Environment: real
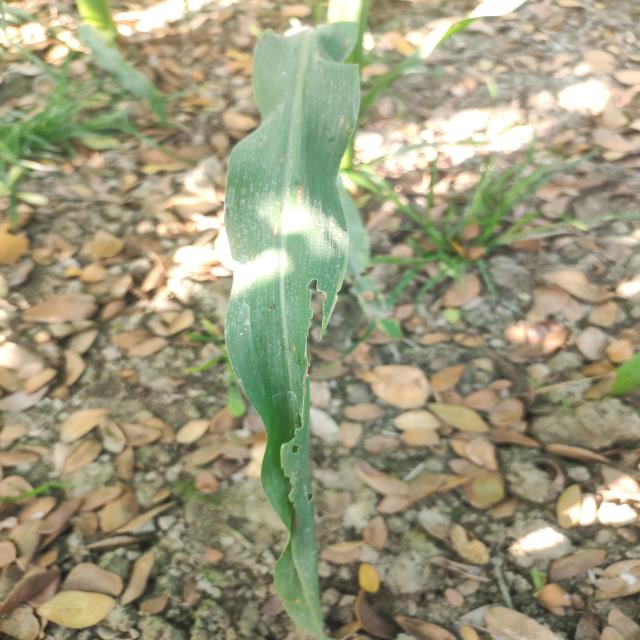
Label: fall_armyworm